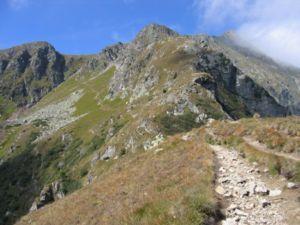
Le Grosser Bösenstein, encore appelé Grosser Pölsenstein est un sommet des Alpes, à 2 448 m d'altitude, dans les Niedere Tauern, et en particulier le point culminant du chaînon du Rottenmanner Tauern, en Autriche.